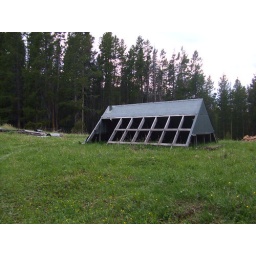
Just up the mountain from where we found the mine. Lots of old whiskey bottles thrown in the woods around it.